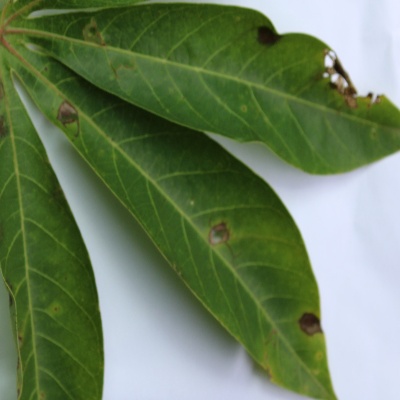
Crop: Cassava
Condition: brown spot